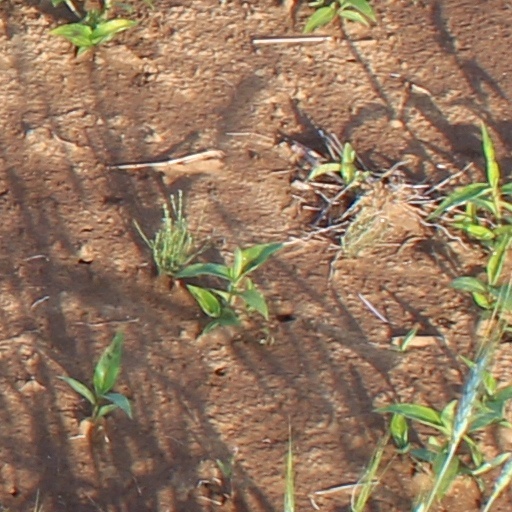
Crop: wheat